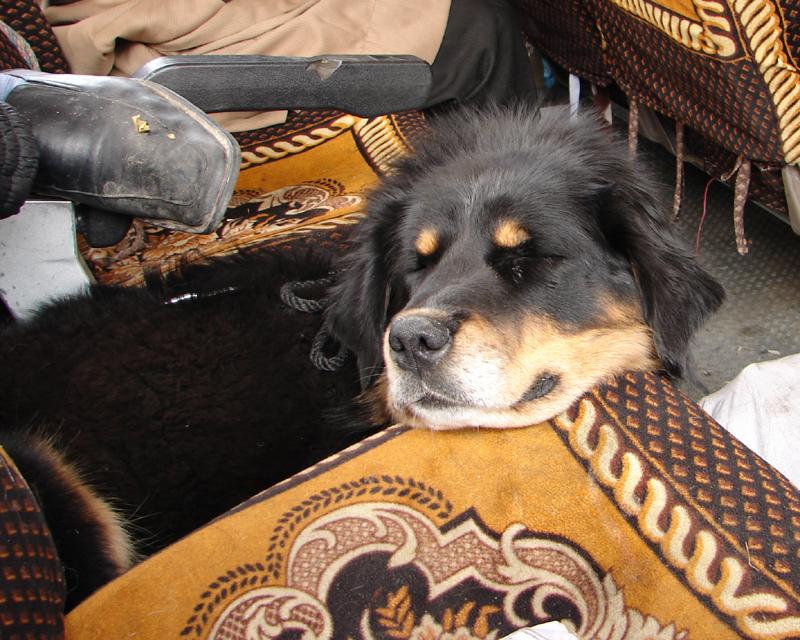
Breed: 205-n000030-Tibetan_mastiff